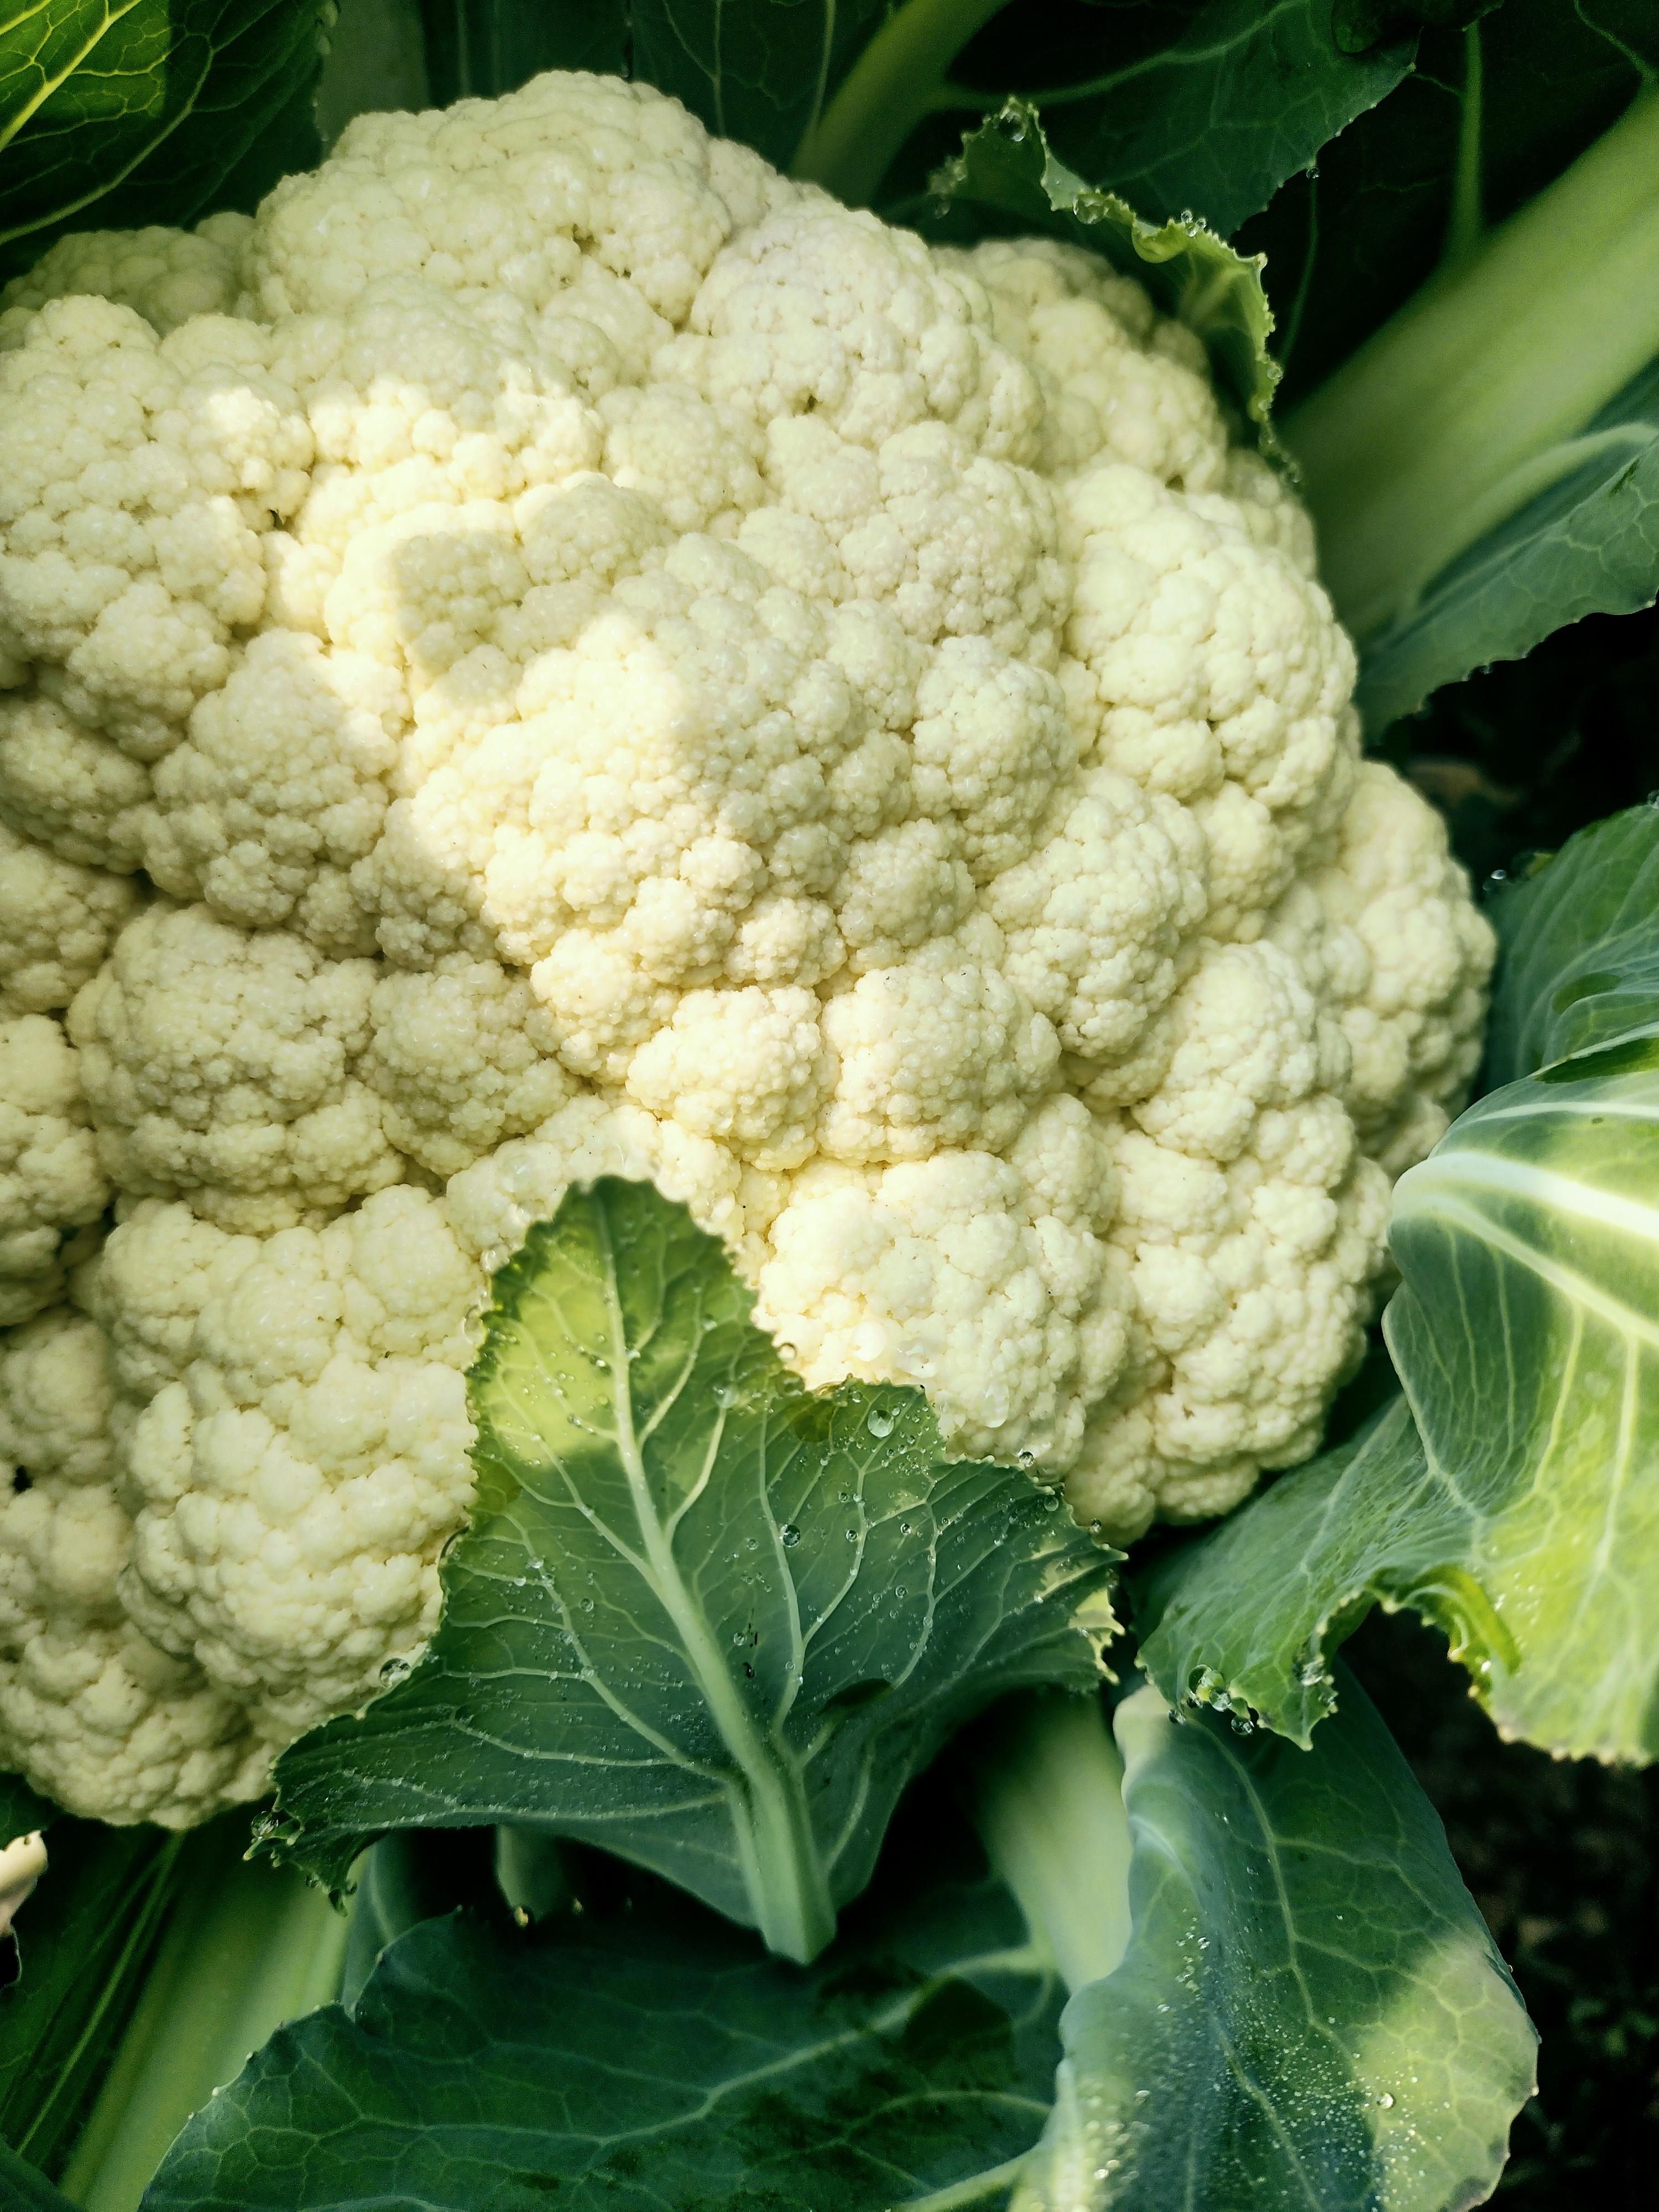
Label: No disease